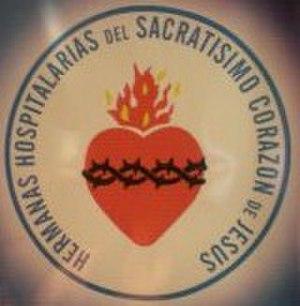
Les sœurs hospitalières du Sacré-Cœur de Jésus forment une congrégation religieuse féminine hospitalière de droit pontifical.